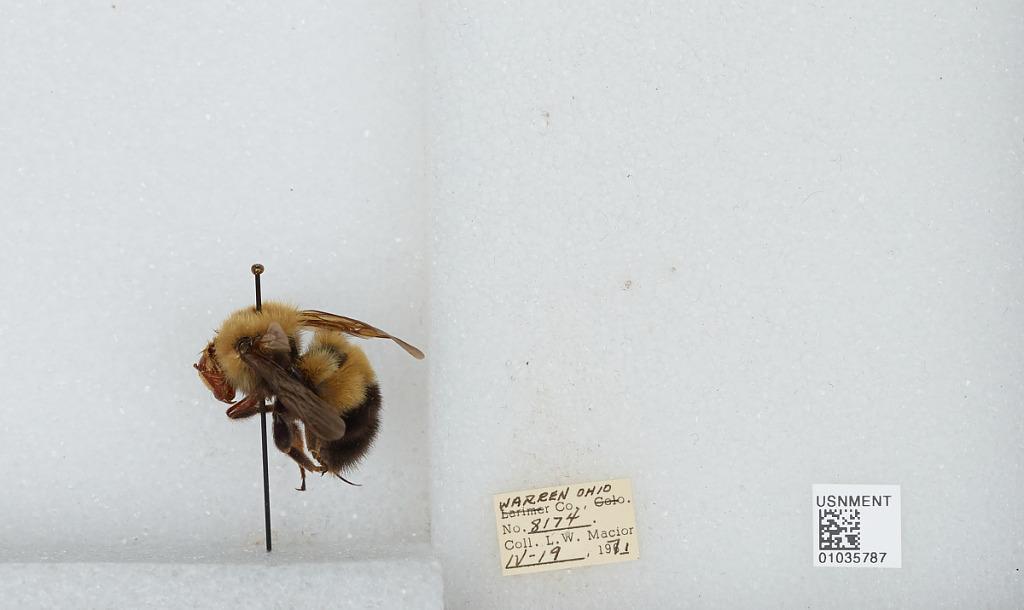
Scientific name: Bombus (Pyrobombus) perplexus Cresson
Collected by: L. Macior
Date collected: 1971-4-19
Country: United States
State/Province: Ohio
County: Warren
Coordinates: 39.4242, -84.1856